History of antisemitism in the United States

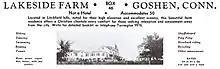
A 1942 advertisement for recreational lodging in Goshen, Connecticut stating that the facility is not a hotel and caters to Christian clientele specifically.

In a 1938 poll, approximately 60 percent of the respondents held a low opinion of Jews, labeling them "greedy," "dishonest," and "pushy." 41 percent of respondents agreed that Jews had "too much power in the United States," and this figure rose to 58 percent by 1945. Several surveys taken from 1940 to 1946 found that Jews were seen as a greater threat to the welfare of the United States than any other national, religious, or racial group.